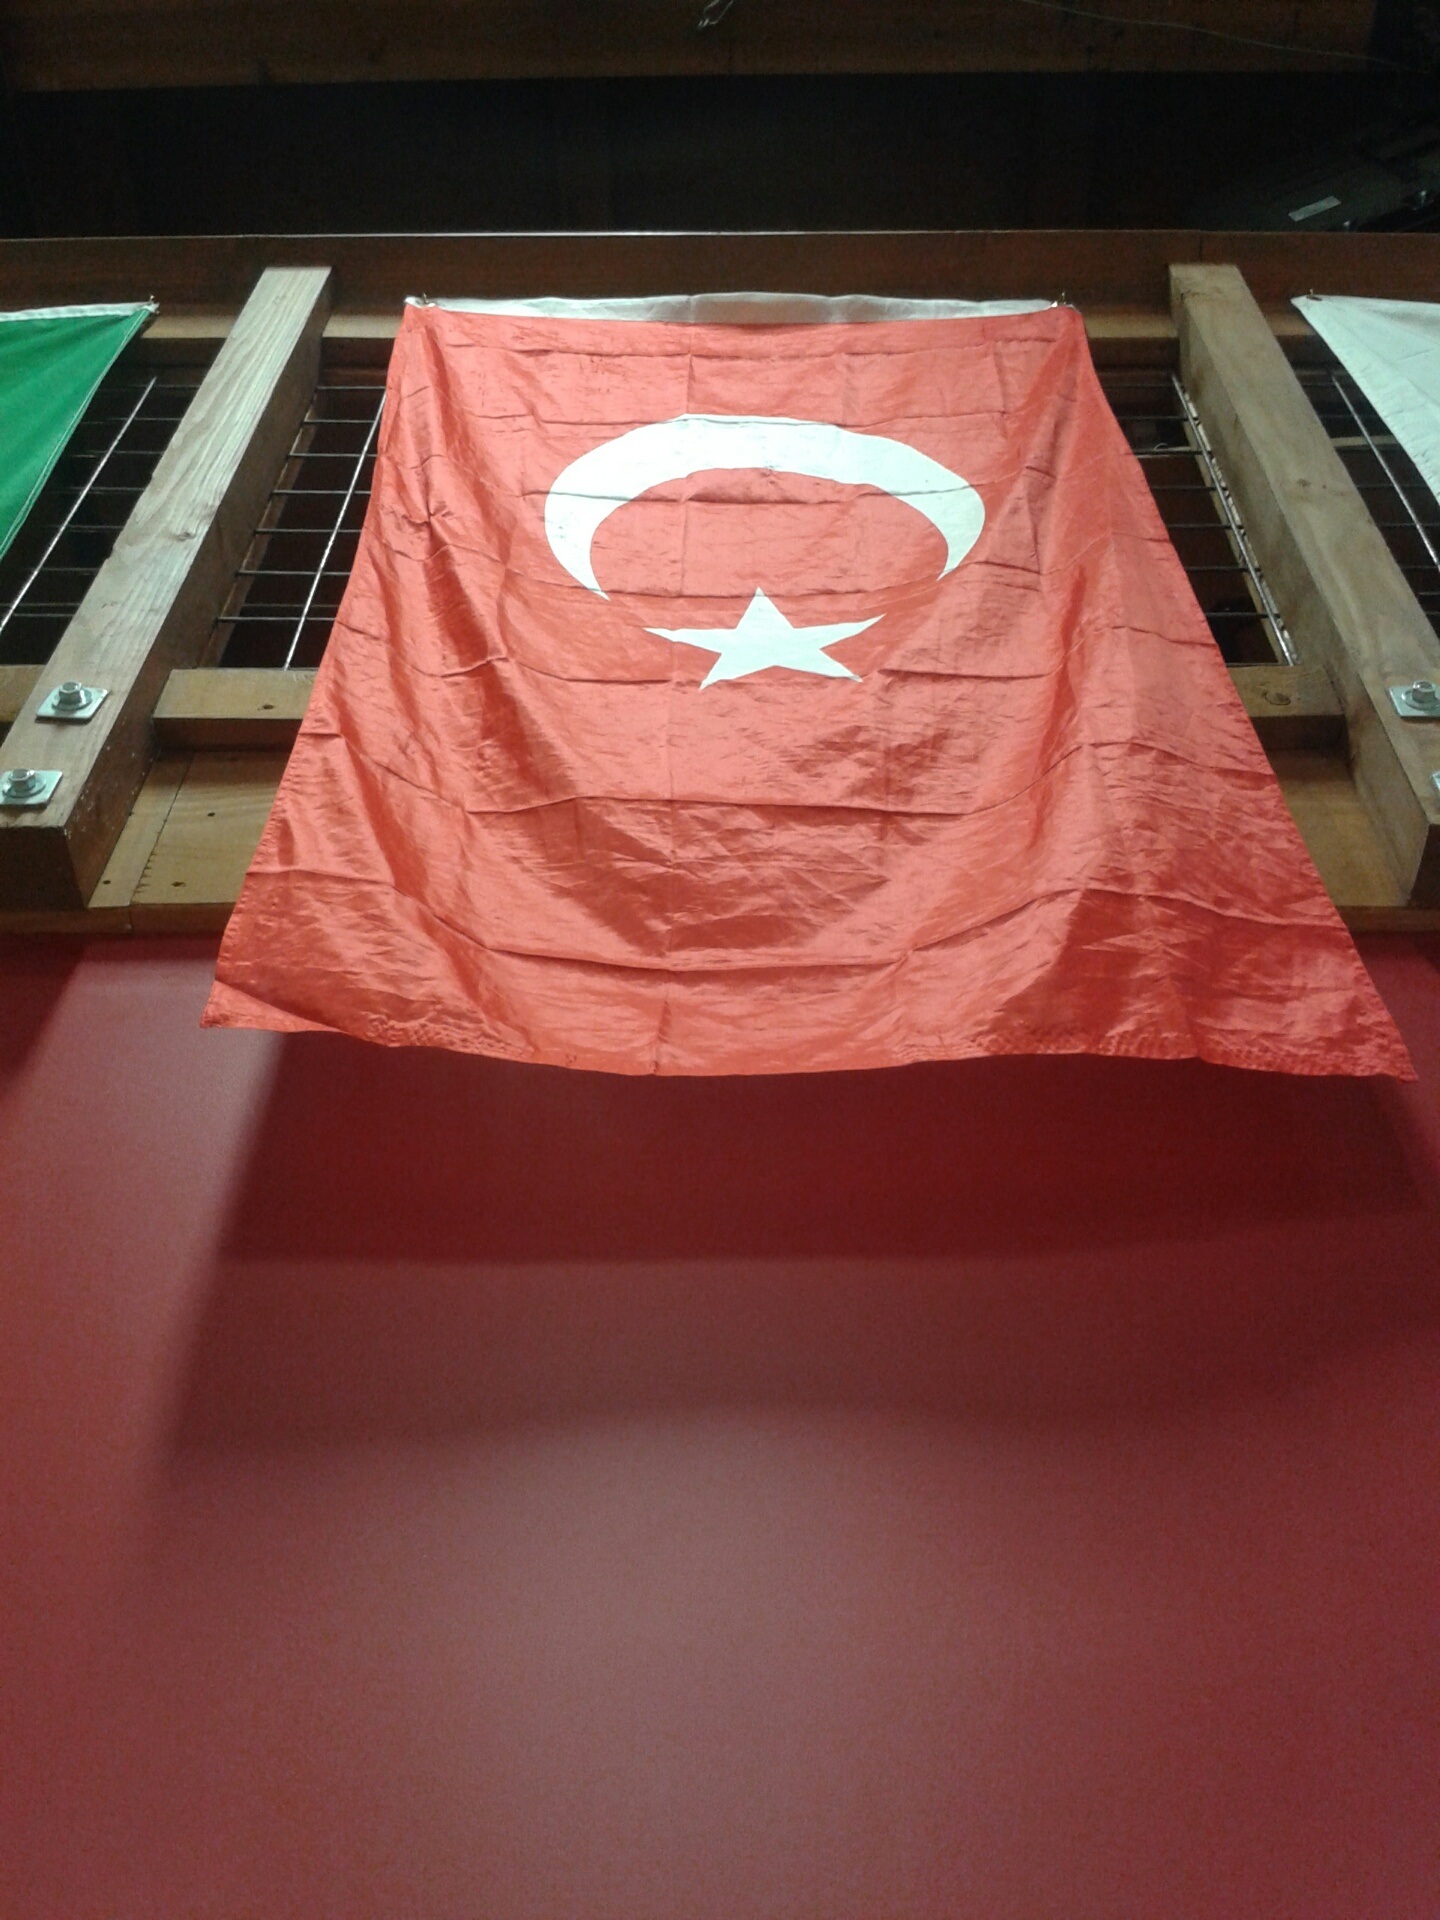
red, color, flag, pink, art, turkey, shape